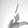
ASL letter: L